Fontanone di Ponte Sisto

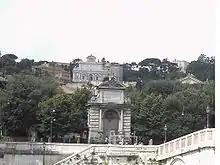
View shows present relationship of fountain (below) to the fountatin of Acqua Paola (higher up on the Janiculum hill)

In 1587, a hospice for the indigent was established at the north end of the Ponte Sisto by Pope Sixtus V. The building, erected by Domenico Fontana, and included a large chapel or church (no longer extant), dedicated to St Francis of Assisi ("San Francesco a Ponte Sisto" or "San Francesco ai Mendicanti"). Originally called the "Ospizio dei Mendicanti", the uses of this hospice building altered over the centuries. In the early 1700s, under Pope Clement XI, the male beggars were moved to the hospice at San Michele a Ripa, and a section of the building, entered through the present Via delle Zoccolette, became the hospice or conservatory for the "Zitelle Mendicanti" (maidens or girls who were beggars). This hospice, called the "Zoccolette" was established under Pope Innocent XII, and functioned into the 19th century, when it was renamed the "Conservatorio di Santi Clemente e Crescentino" under the administration by the Padri delle Scuole Pie (Piarists). The name Zoccolette was likely derived from the clog, "zoccolo", given to the girls to shoe their feet. The portion of the building accessed from the Via dei Pettinari (where it intersected with Via Giulia) became a hospice for indigent retired priests ("Ospicio dei Centi Preti"), and later became a seminary, the "Collegio Ecclesiastico". In the mid-19th century, part of this unit functioned as a military hospital.